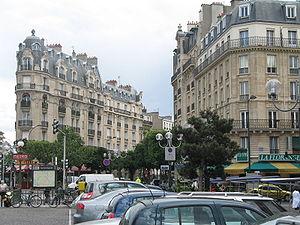
Saint-Mandé est une commune française située dans le département du Val-de-Marne en région Île-de-France.
L'Île-de-France est une région historique et administrative française. Il s'agit d'une région très fortement peuplée, qui représente à elle seule 18,8 % de la population de la France métropolitaine sur seulement 2,2 % de sa superficie, ce qui en fait la région la plus peuplée et la plus densément peuplée de France. Ses habitants sont appelés les Franciliens. Parfois désignée improprement comme la « région parisienne », elle est fortement centralisée sur l'agglomération parisienne, qui s'étend sur 23,7 % de la surface régionale, mais où habite 88,6 % de sa population. L'aire urbaine de Paris recouvre, quant à elle, la quasi-totalité de la superficie francilienne et des portions de régions limitrophes.